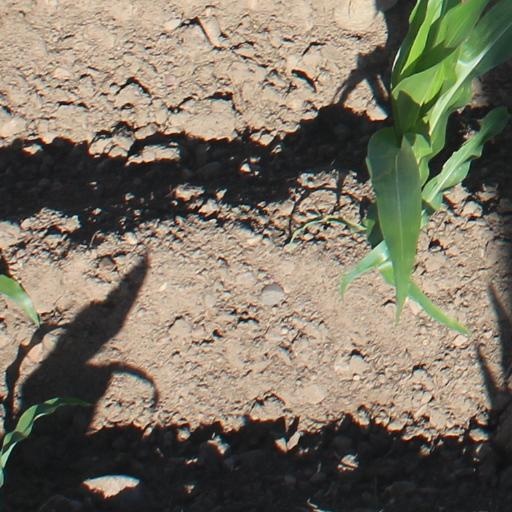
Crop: maize; corn